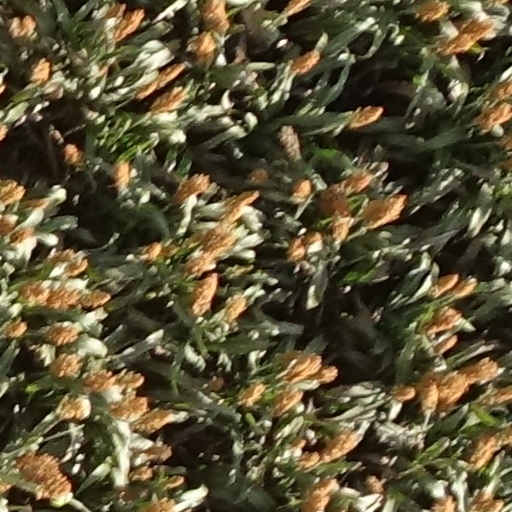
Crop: sorghum